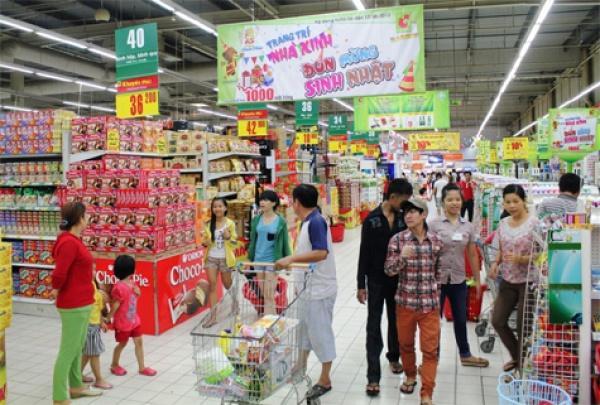
đây là khung cảnh bên trong một siêu thị